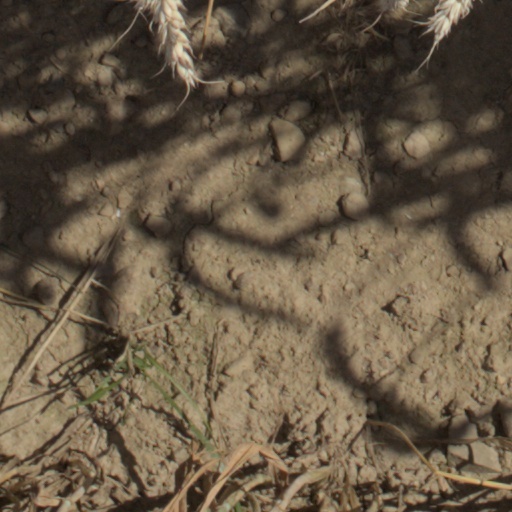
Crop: wheat